Dan Biton

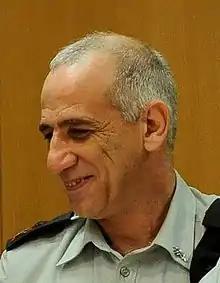
Dan Biton

Aluf Dan Biton (born 1961) is a general in the Israel Defense Forces and the Head of the Technological and Logistics Directorate.